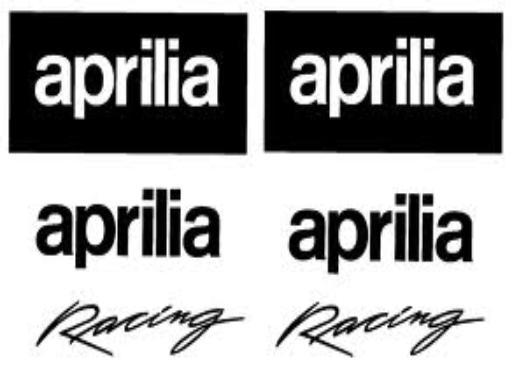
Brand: Aprilia
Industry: Transportation